Hoodoo (spirituality)

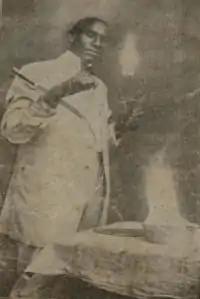
Black Herman

During the era of slavery, occultist Paschal Beverly Randolph began studying the occult and traveled and learned spiritual practices in Africa and Europe. Randolph was a mixed-race free Black man who wrote several books on the occult. In addition, Randolph was an abolitionist who spoke out against slavery in the South. After the American Civil War, Randolph educated freedmen in schools for formerly enslaved people called Freedmen's Bureau Schools in New Orleans, Louisiana, where he studied Louisiana Voodoo and Hoodoo in African American communities, documenting his findings in his book, "Seership, The Magnetic Mirror." In 1874, Randolph organized a spiritual organization called Brotherhood of Eulis in Tennessee. Through his travels, Randolph documented the continued African traditions in Hoodoo practiced by African Americans in the South. Randolph documented two African American men of Kongo origin who used Kongo conjure practices against each other. The two conjure men came from a slave ship that docked in Mobile Bay in 1860 or 1861.